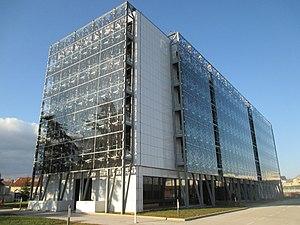
Vitrage photovoltaïque, EDF Dijon
Les « vitrages photovoltaïques » sont des matériaux et dispositifs utilisant des panneaux de verre dit photovoltaïque.
Un panneau solaire est un dispositif convertissant une partie du rayonnement solaire en énergie thermique ou électrique, grâce à des capteurs solaires thermiques ou photovoltaïques respectivement.